Northern Woods and Water Route

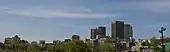
Winnipeg, Manitoba

The hamlet of Lake Francis is located west of West Shoal Lake. Both Woodlands and Warren are unincorporated areas with small populations below 100 of R.M. of Woodlands. The AADT along the NWWR increases to over 2,500 vpd near these communities. Woodlands is at the intersection of PTH 6 and MB PR 518 and Warren is at MB PTH 67 and MB PTH 6. Grosse Isle is the last hamlet along NWWR before arriving at Perimeter Highway, the PTH 101 around Winnipeg, the ending terminus of the NWWR.